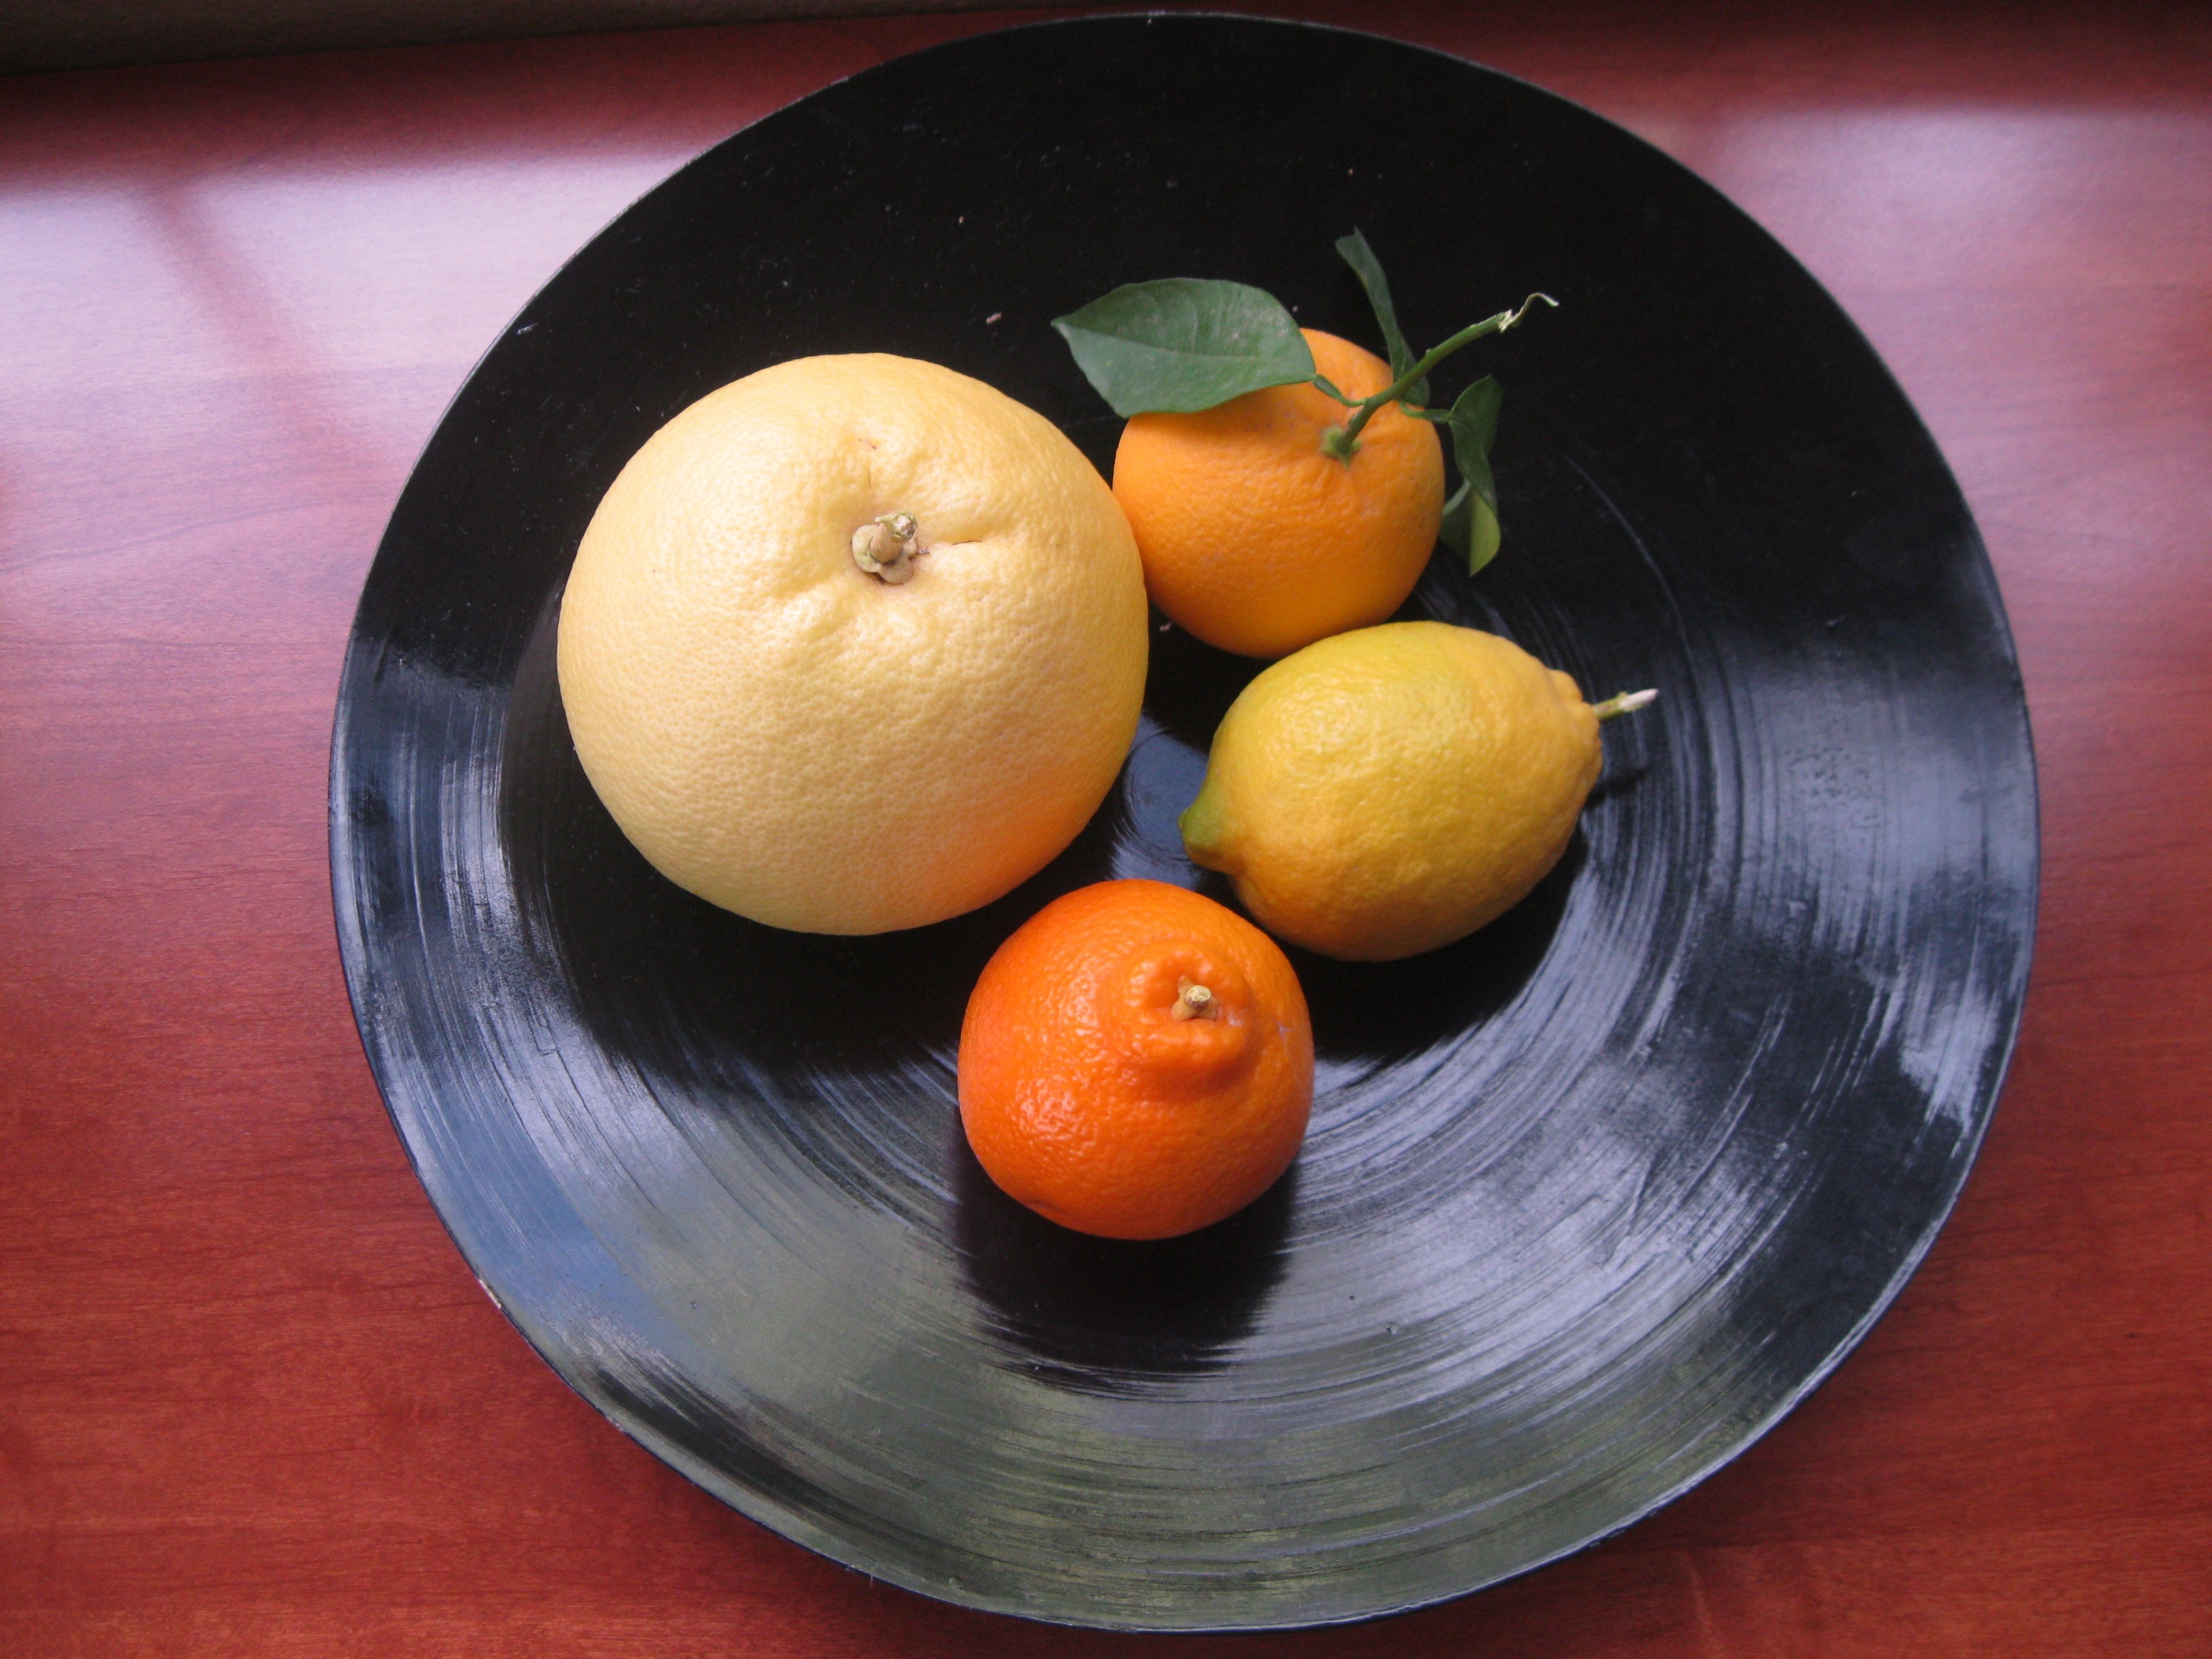
plant, fruit, flower, orange, food, produce, vegetable, balance, healthy, still life, painting, grapefruit, clementine, diet, citrus, lemons, flowering plant, still life photography, mandarin orange, land plant